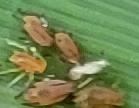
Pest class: english_grain_aphid